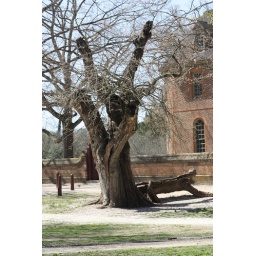
This big old tree and it's broken limb is in back of the capital building